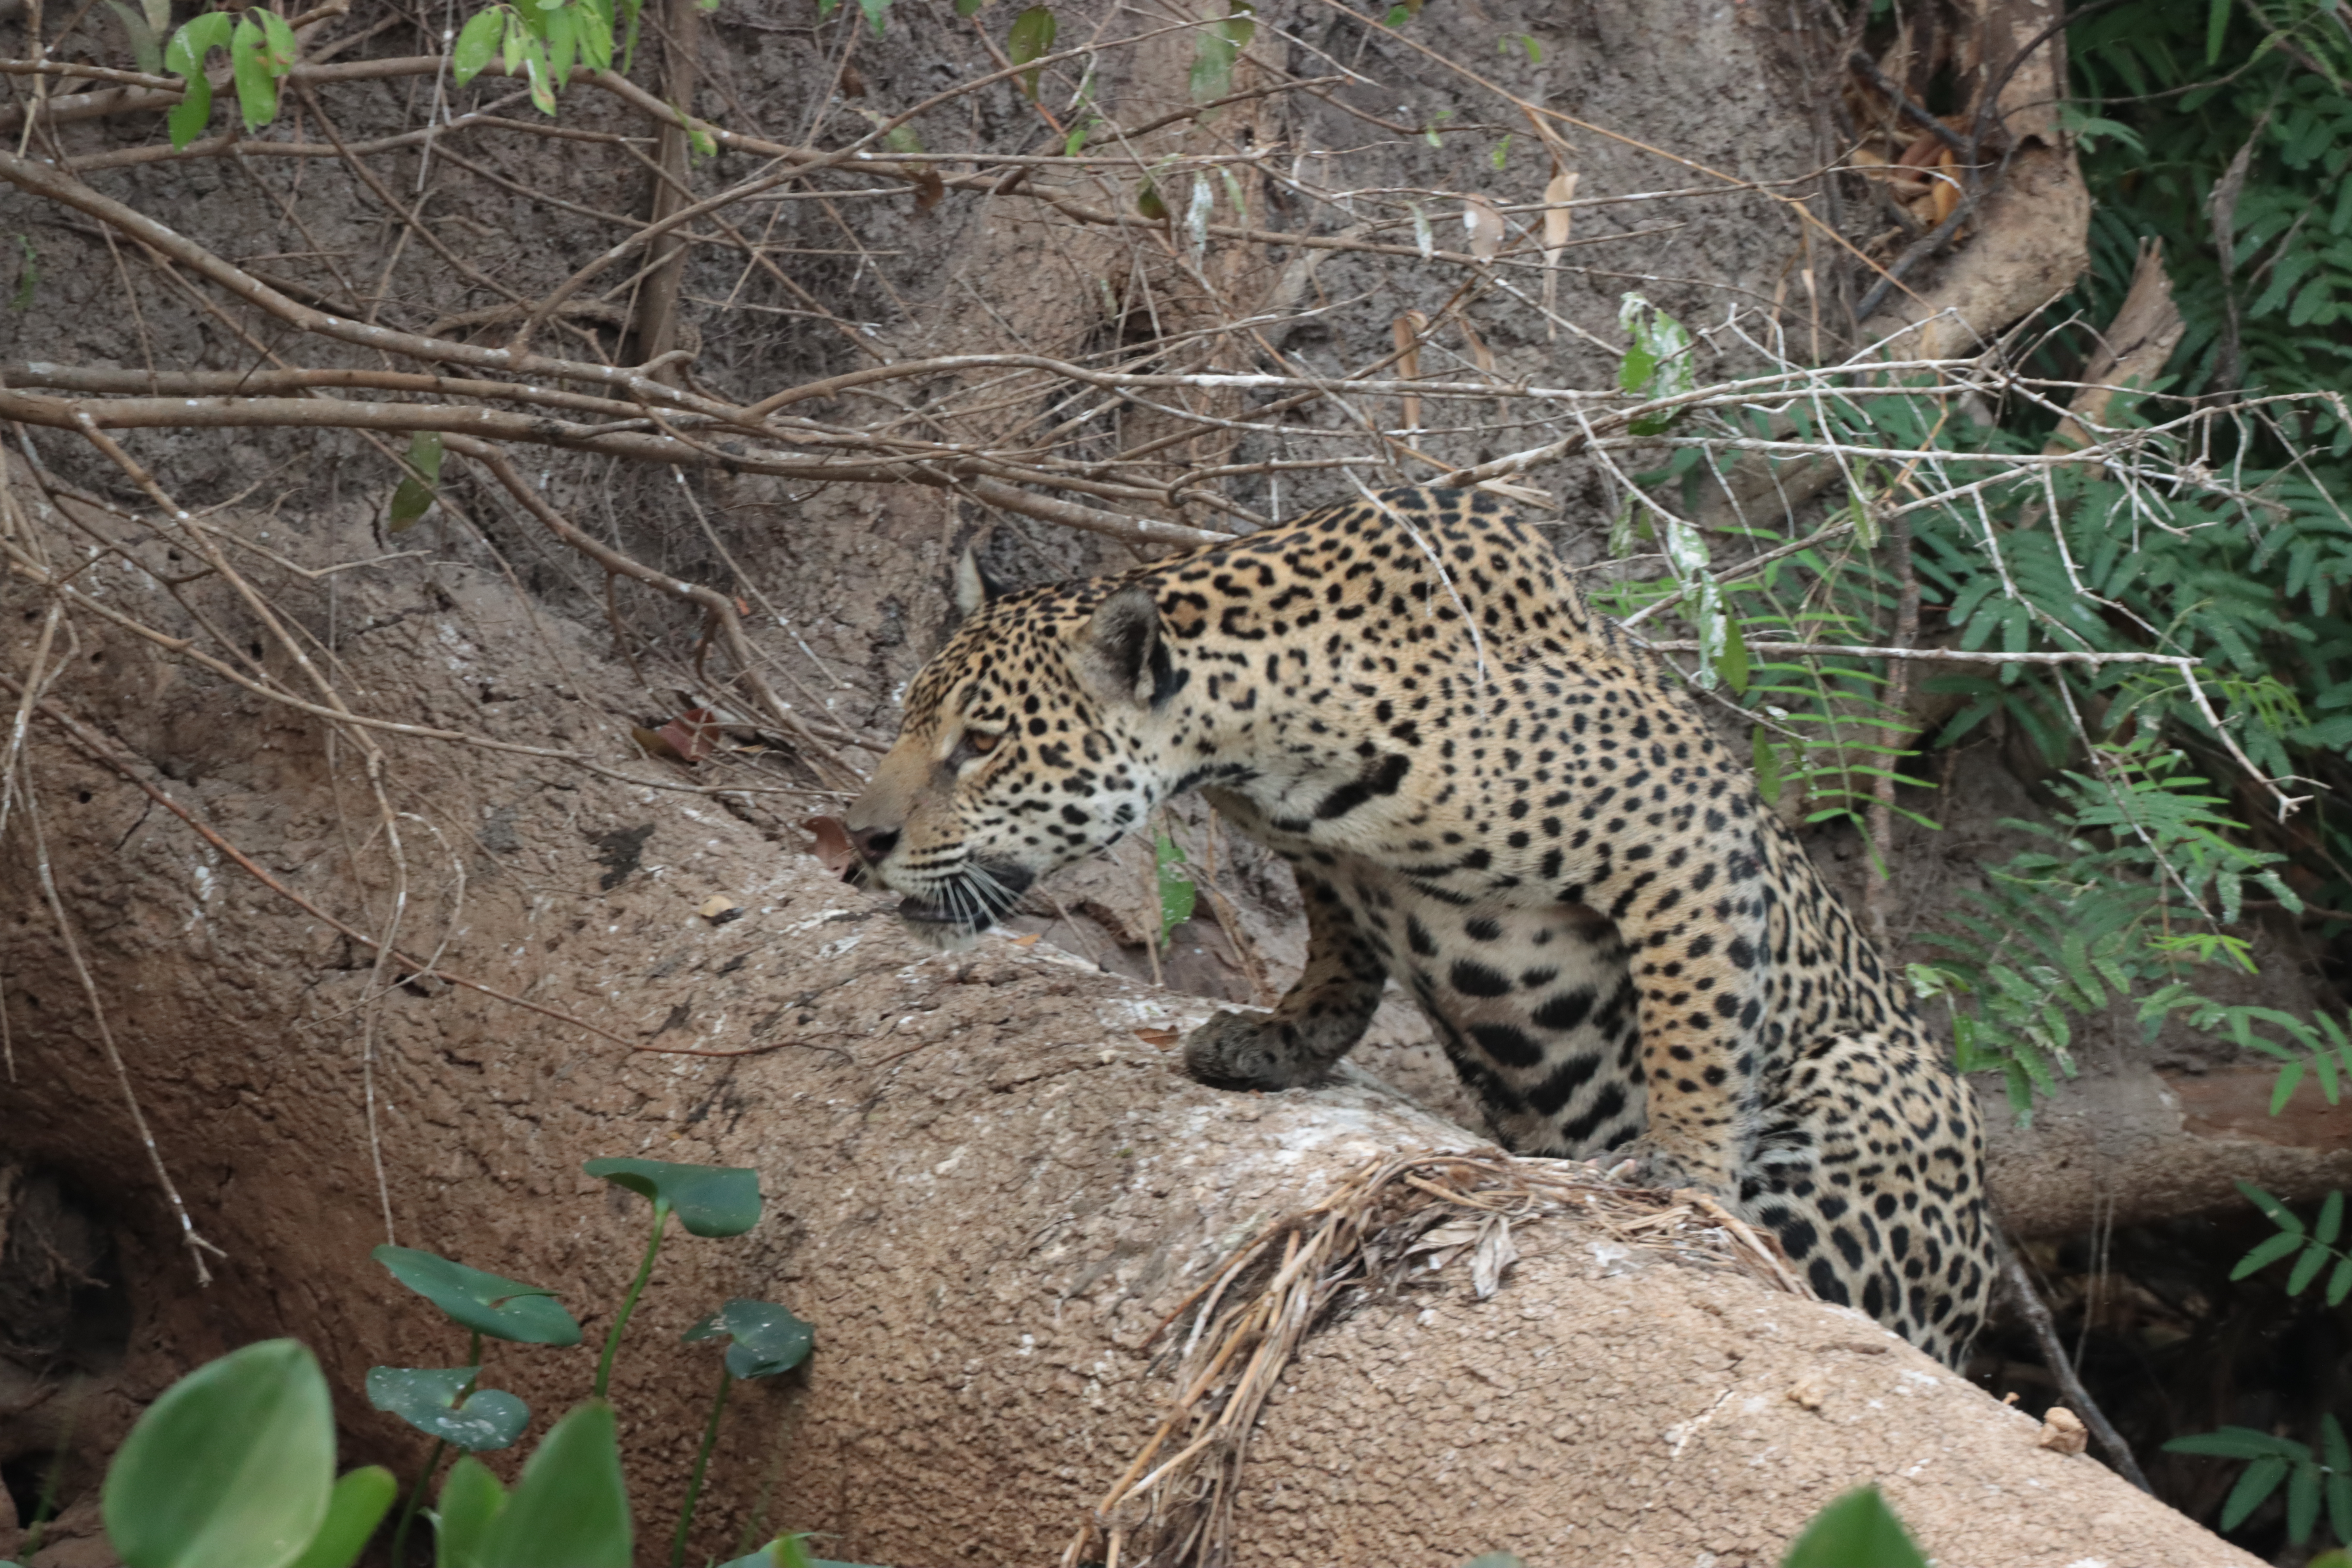
Jaguar: Medrosa